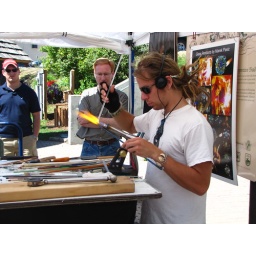
Cedakhul Glass Wenatchee, shown here working glass in Leavenworth at the street market.